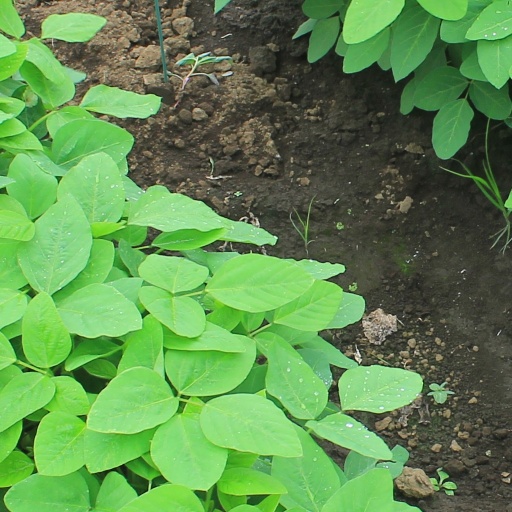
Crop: soybean